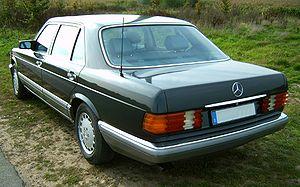
La Mercedes-Benz W126 a été une des séries haut de gamme fabriqués par la marque automobile allemande Mercedes-Benz.